Lamar Davis

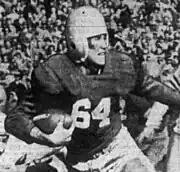
Davis in the 1943 Rose Bowl.

Lamar Davis was born in Brunswick, Georgia, where he attended Glynn Academy. He went to college at the University of Georgia and played for the Bulldogs from 1940 until 1942. He was also a sprinter on the Georgia track and field team.